Exiles of Embermark

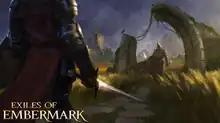

Exiles of Embermark (abbreviated EoE) is an upcoming fantasy role-playing video game. Described as being a PVP RPG tailored for one-handed mobile play, "Exiles" is primarily developed by Tim Harris as creative director, Mike Dekoekkoek as lead technical designer, and Kyle Marks as designer.